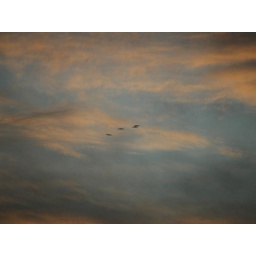
Four birds in the night sky